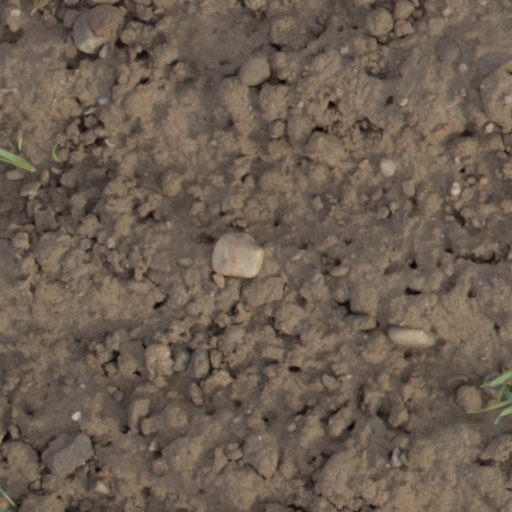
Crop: wheat